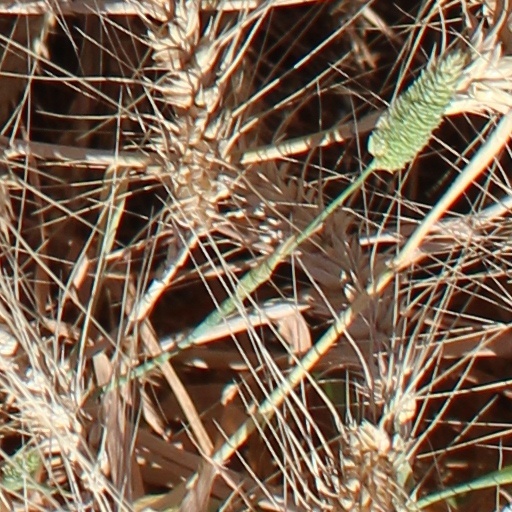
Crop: wheat